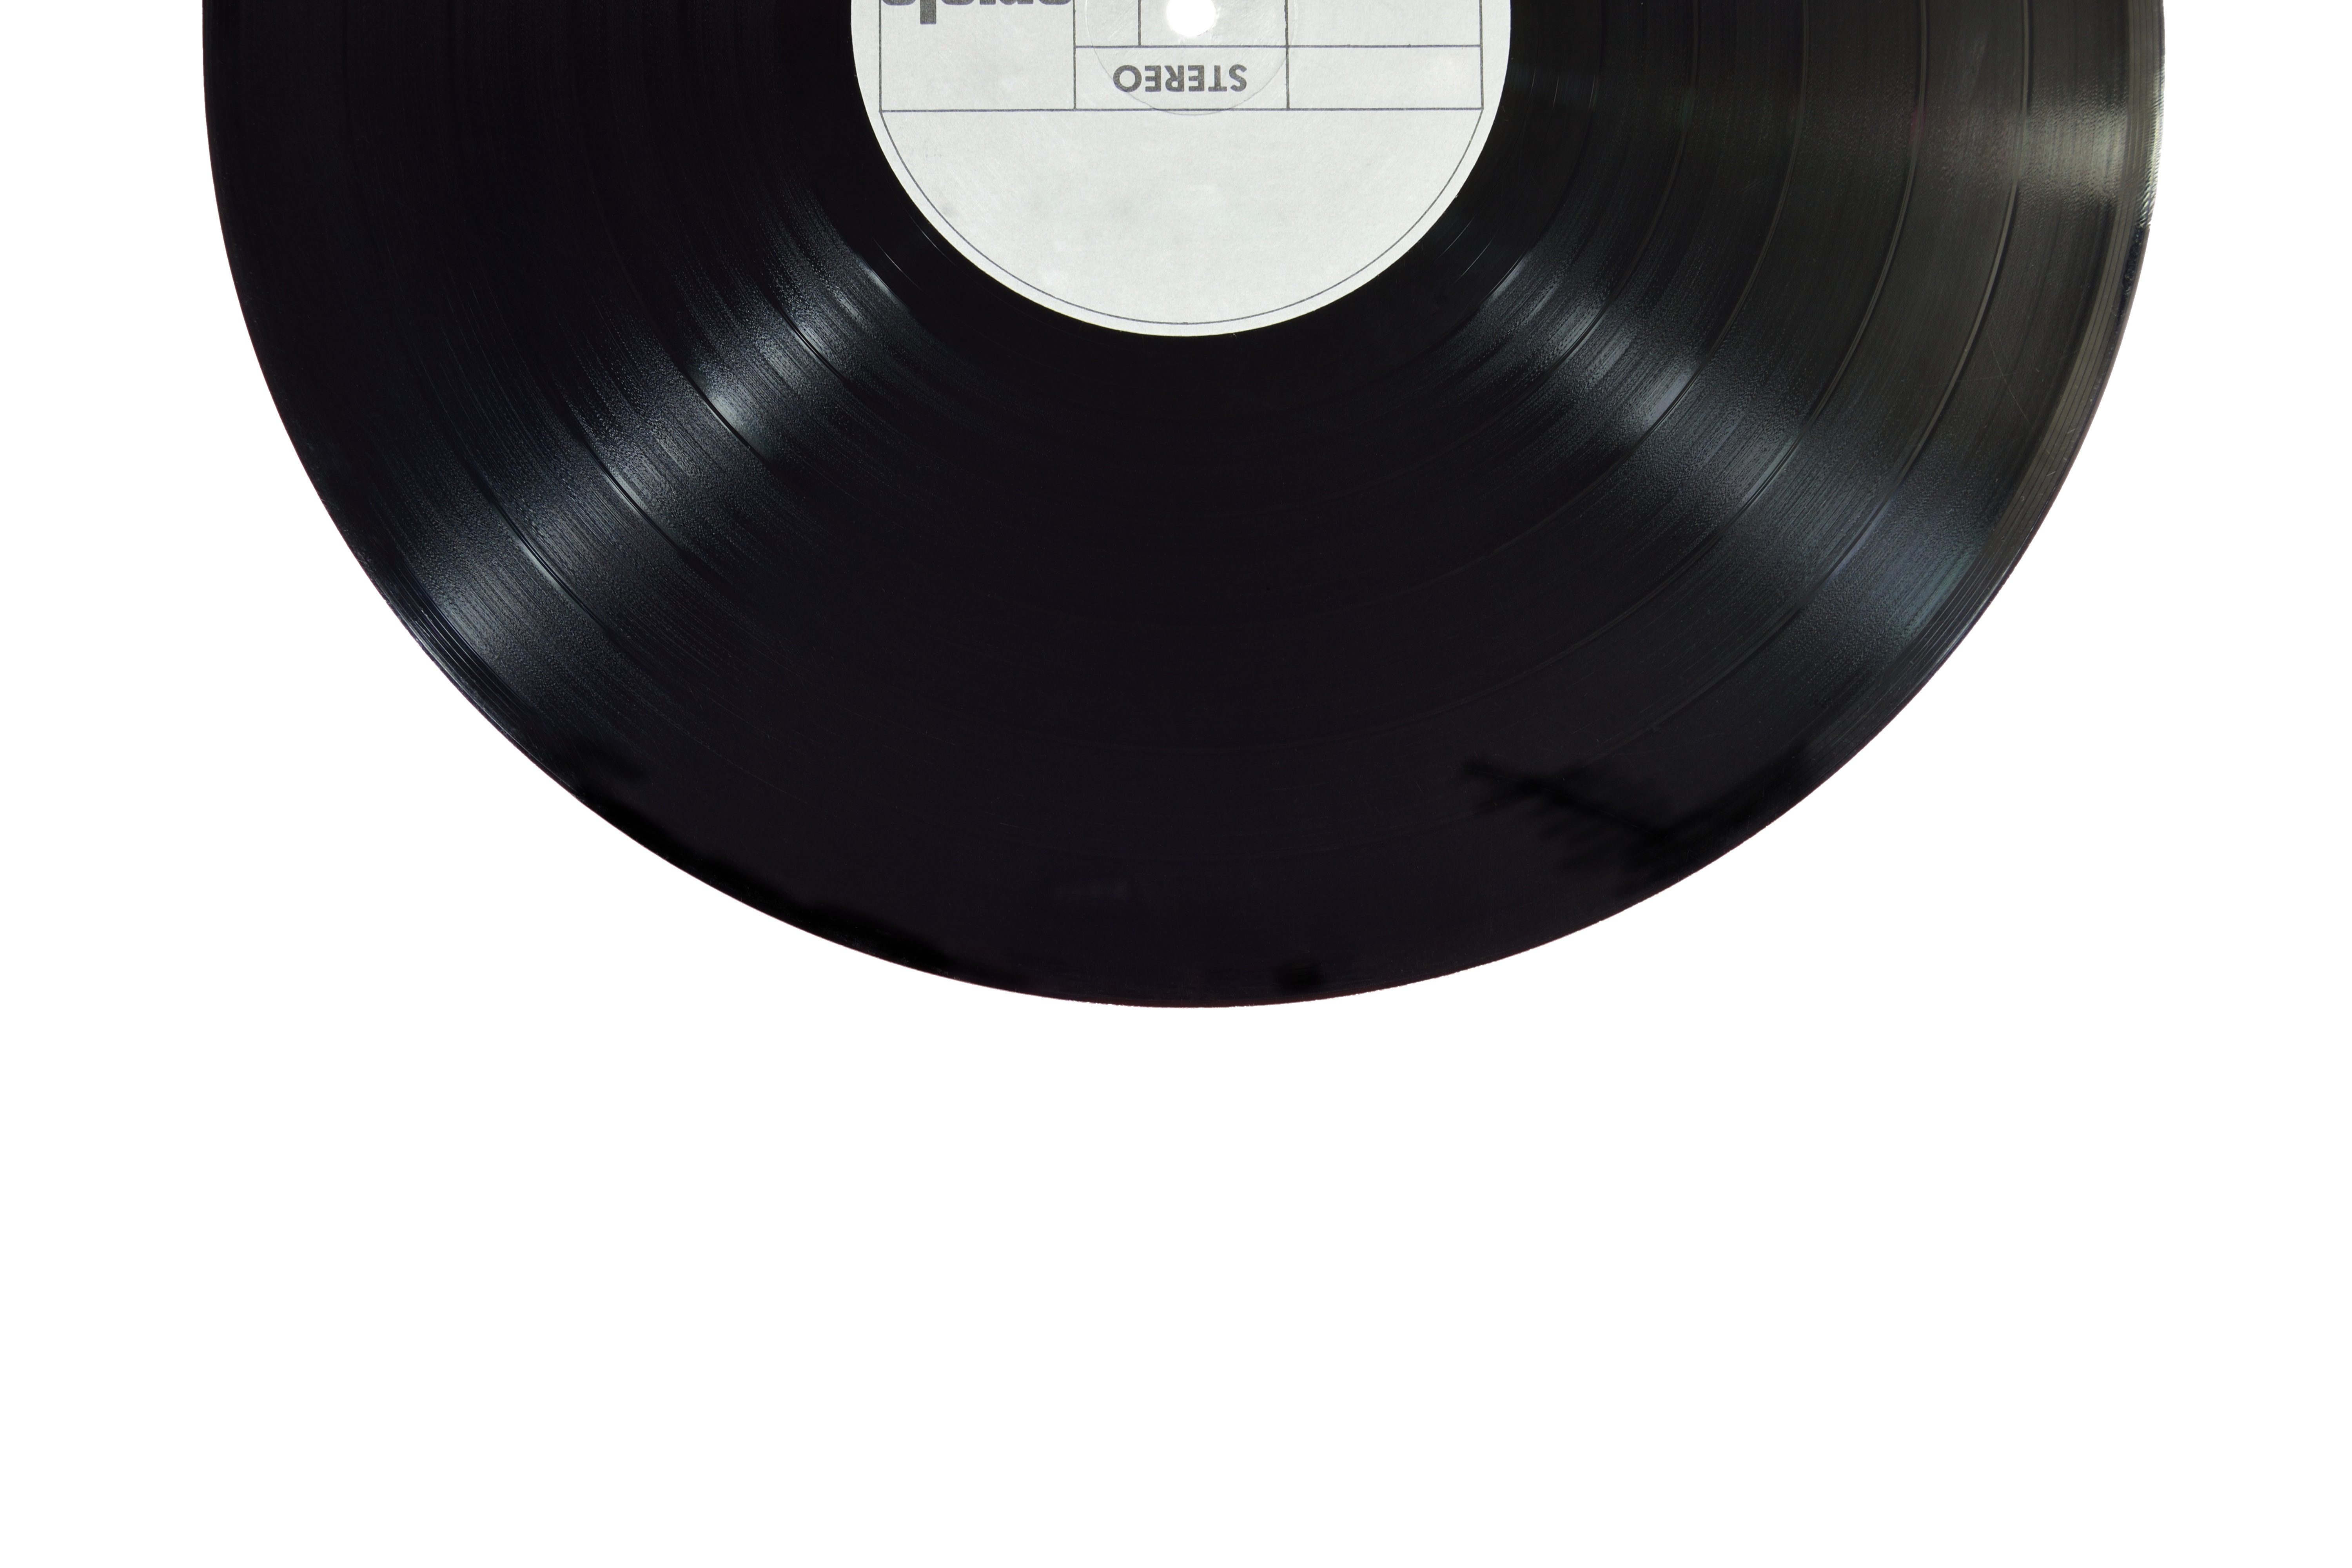
music, vinyl, wheel, retro, plastic, old, circle, album, recording, musical, sound, lp, disk, song